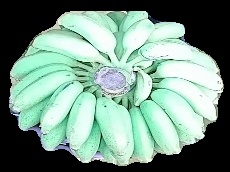
Variety: elakki-bale
Grade: grade1